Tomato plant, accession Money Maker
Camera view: horizontal (90 deg, fisheye); turntable rotation: 300 degrees
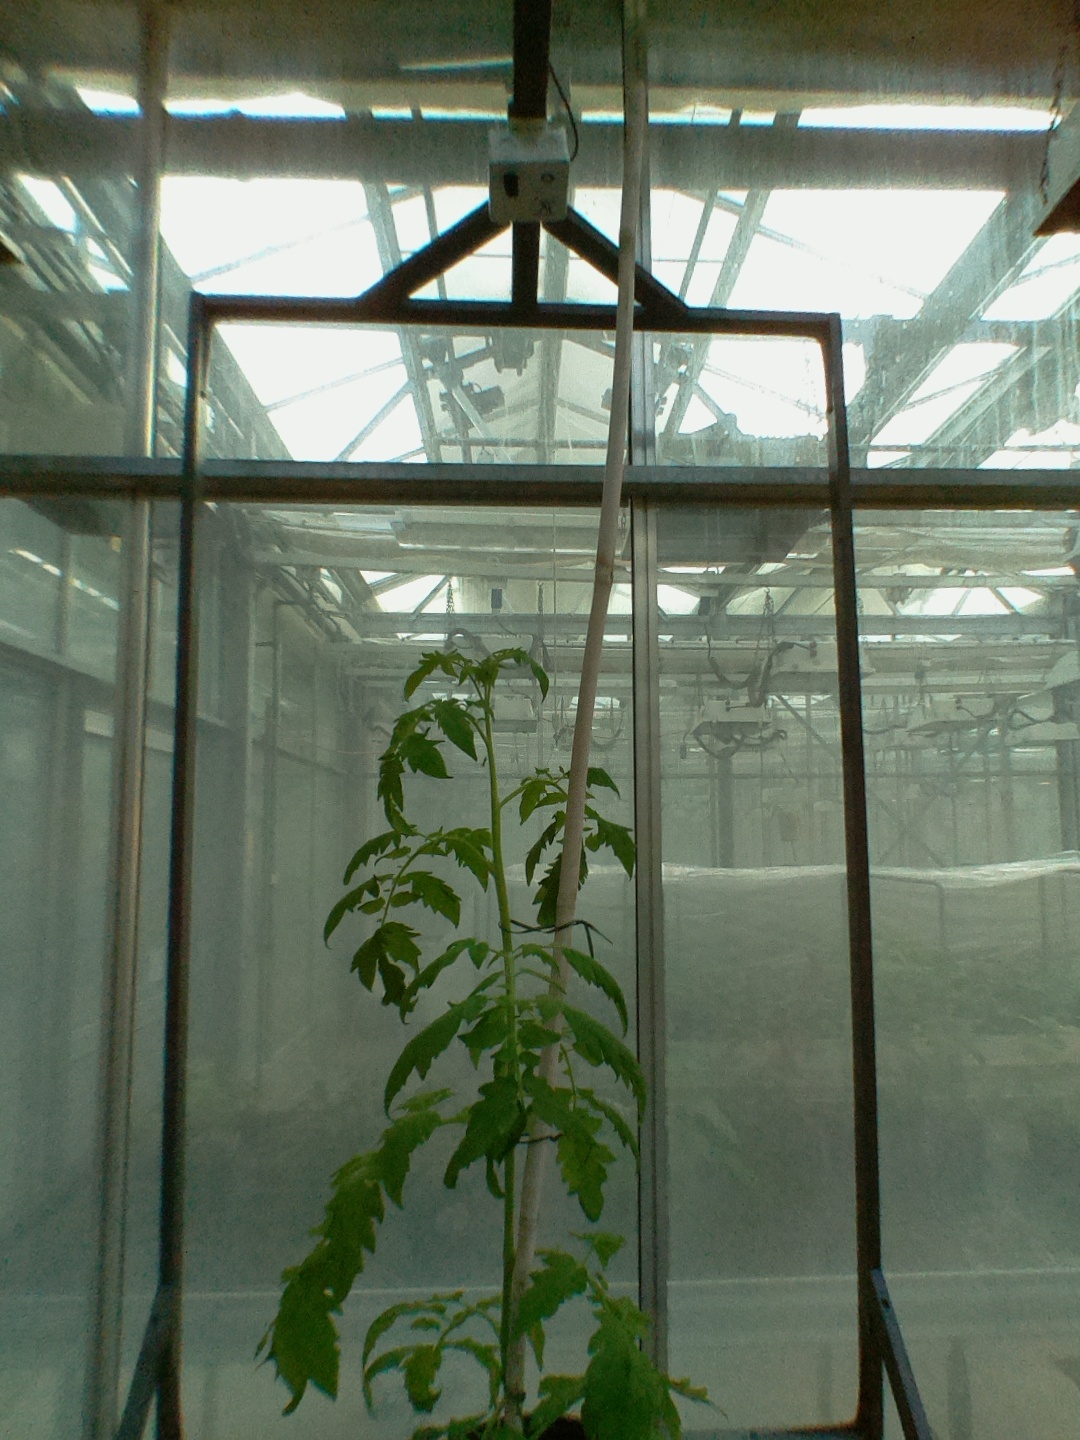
BBCH growth stage 53: 3 inflorescences visible